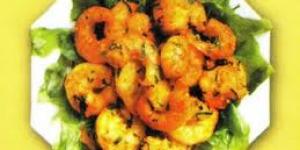
langostinos gratinados cocina afrodisiaca